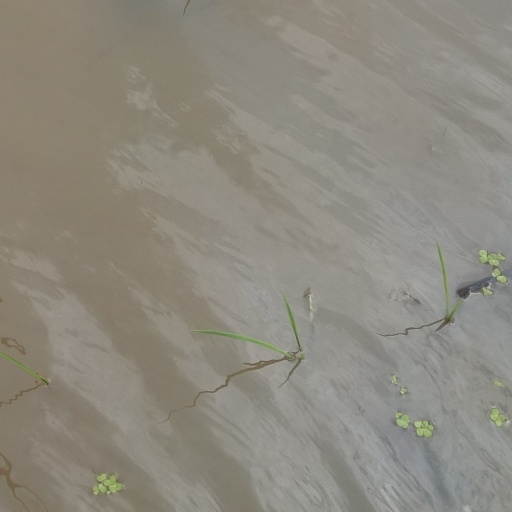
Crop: rice